Treaty of Fort Laramie (1868)

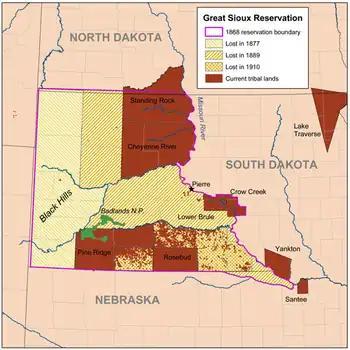
Map of the 1868 Great Sioux Reservation, and the subsequent changes in reservation borders

Article 11 included several provisions stating the tribes agreed to withdraw opposition to the construction of railroads (mentioned three times), military posts and roads, and will not attack or capture white settlers or their property. The same guarantee protected third parties defined as "persons friendly" with the United States. The government agreed to reimburse the tribes for damages caused in the construction of works on the reservation, in the amount assessed by "three disinterested commissioners" appointed by the President. It guaranteed the tribes access to the area to the north and west of the Black Hills as hunting grounds, "so long as the buffalo may range thereon in such numbers as to justify the chase."